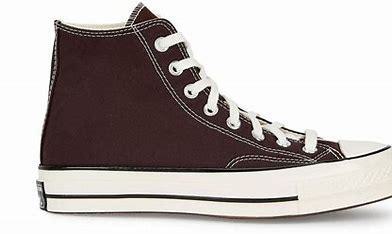
Brand: Converse
Model: Chuck 70 Hi Canvas